Chikki

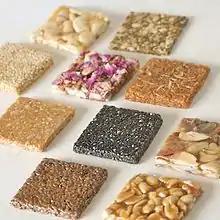
Assorted chikkis

Chikkis are made using a combination of ingredients. Special chikkis are made out of cashews, almonds, pistachios, and also sesame seed. Though jaggery is the usual sweetener material, sugar is sometimes used as the base. It is a very popular sweet item in both rural and urban South Asia. In the South Indian state of Tamil Nadu, preparation often takes place with a larger proportion of nuts to jaggery. In several states, chikkis in both square and round forms are available.